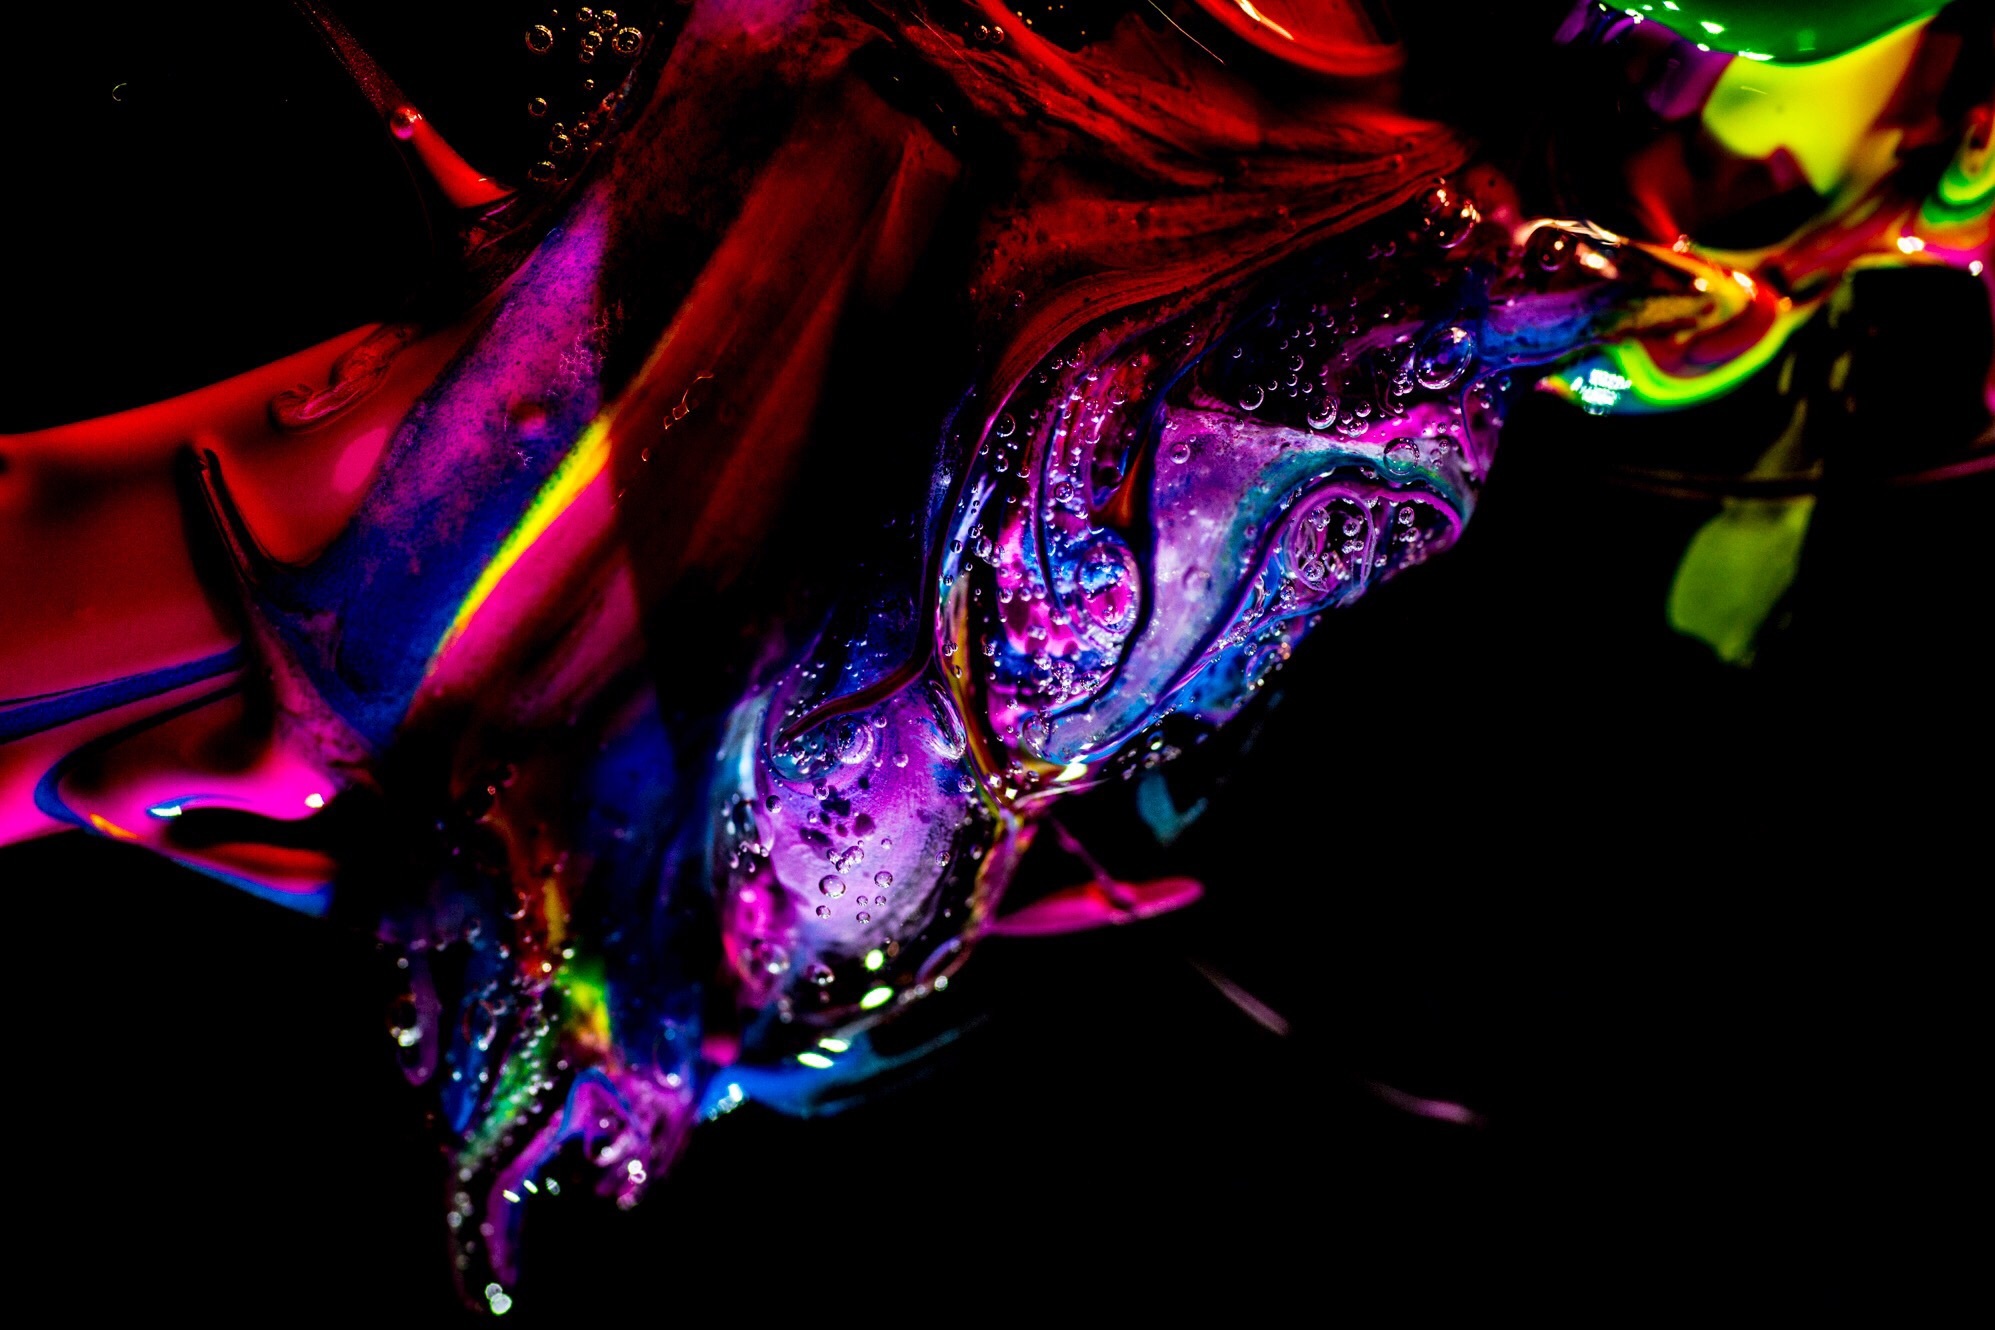
water, color, colors, fantastic, bubbles, gel, macro photography